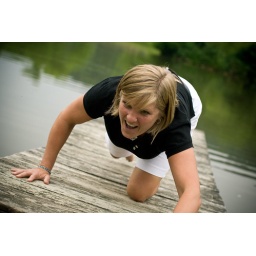
The creature from the black lagoon in white shorts.